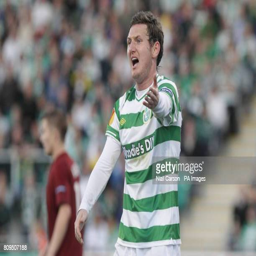
football player complains to the referee during the match